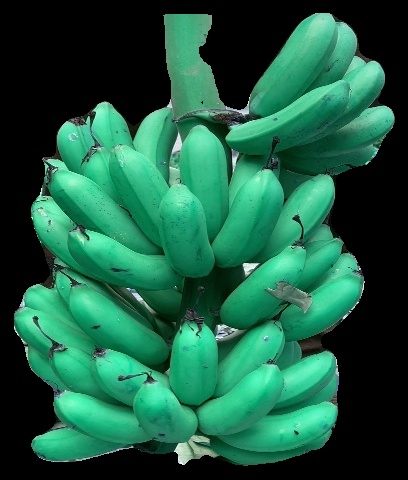
Variety: rasbale
Grade: grade1